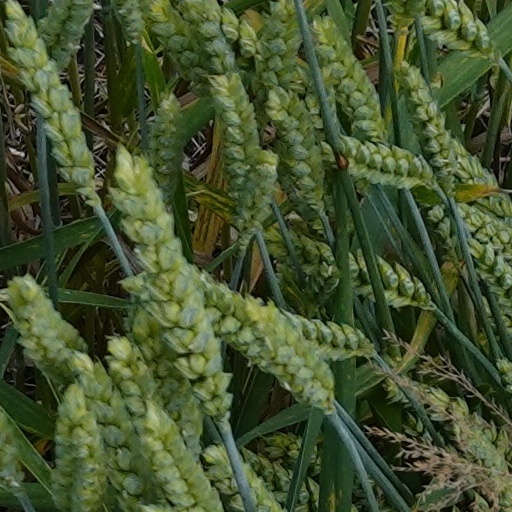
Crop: wheat